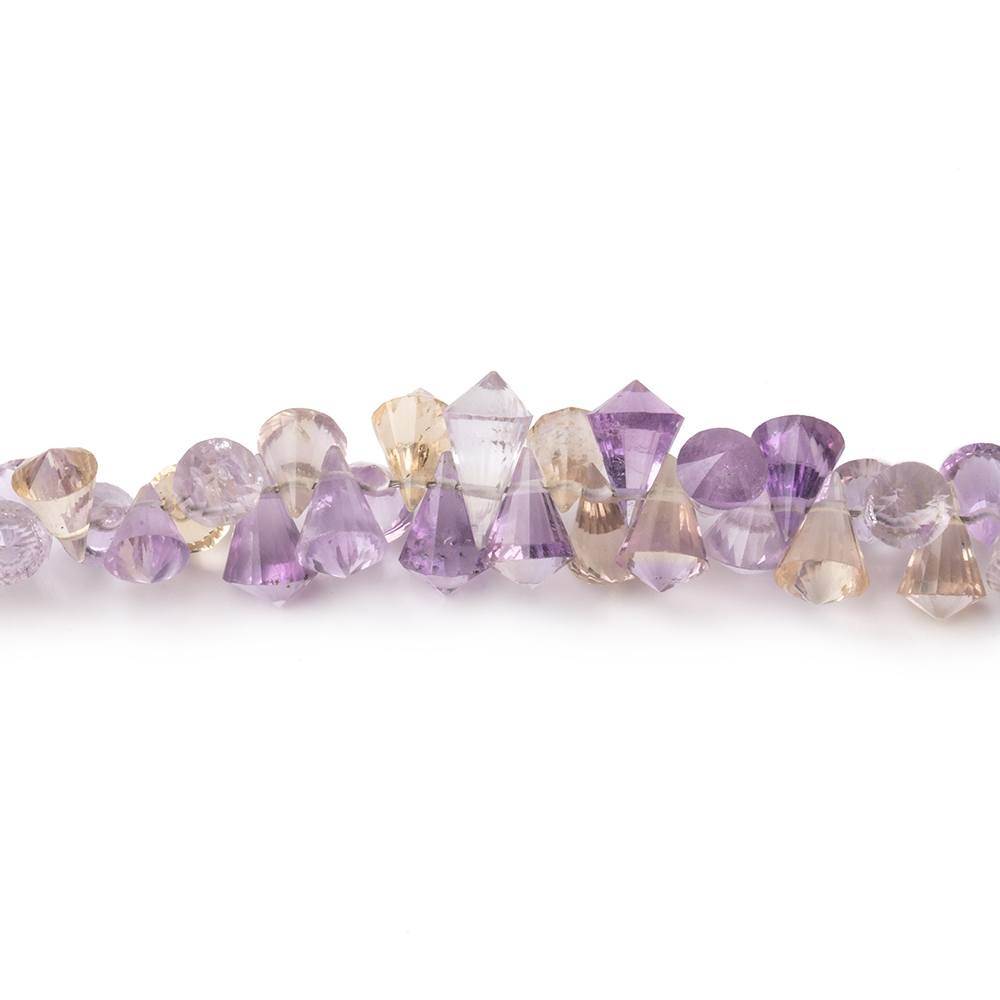
5.5x5-8.5x5mm Ametrine top drilled faceted pendulum beads 8.5 inch 110 pieces
5.5x5mm to 8.5x5mm Ametrine top drilled barrel faceted pendulum beads exhibit vitreous luster, excellent brilliance, well crafted faceting, a symmetrical fancy pendulum shape, appears with moderately saturated golden yellow and purple hue, and shows as a transparent, and well matched with high quality cut for a AA Grade.
Brand: Beadsofcambay.com
Category: Arts & Entertainment > Hobbies & Creative Arts > Arts & Crafts > Art & Crafting Materials > Embellishments & Trims > Beads